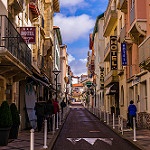
Scene: Outdoor